University of Belgrade Faculty of Law

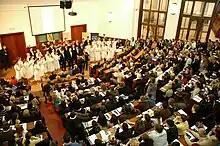
Inauguration of a new academic year

The law school practices a two-cycle system of studies: the first lasts four years (undergraduate studies) and the second lasts one year (Master studies). The undergraduate studies include mandatory courses, a selection of four major streams of study – judicial-administrative, business law, legal theory and international law as well as a number of elective courses which students can choose according to their personal interests and preferences. The Master studies encompass two basic programs – business law and administrative-judicial programs, as well as many so-called open Master programs in various areas. The law school has adopted and complies to the European Credit Transfer and Accumulation System.